Trypticase soy agar

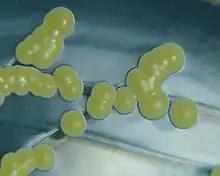
Colonies of Micrococcus luteus on Tryptic Soy Agar. Cultivation 48 hours, 37°C.

Trypticase soy agar or Tryptic soy agar (TSA) is a growth media for the culturing of moderately to non fastidious bacteria. It is a general-purpose, non-selective media providing enough nutrients to allow for a wide variety of microorganisms to grow. It is used for a wide range of applications, including culture storage, enumeration of cells (counting), isolation of pure cultures, or simply general culture.